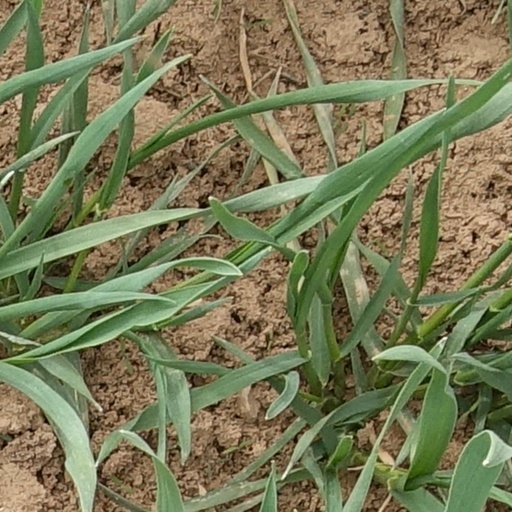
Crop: wheat